Canadian Siberian Expeditionary Force

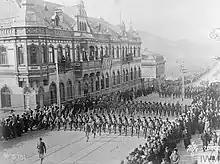
In Vladivostok, CSEF marches in the peace parade celebrating the WWI Armistice

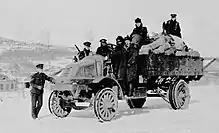
Canadian Siberian Expeditionary Force ride in a truck near Vladivostok, Jan–May 1919

The Canadian Siberian Expeditionary Force (also referred to as the Canadian Expeditionary Force (Siberia) or simply the C.S.E.F.) was a Canadian military force sent to Vladivostok, Russia, during the Russian Revolution to bolster the allied presence, oppose the Bolshevik Revolution and attempt to keep Russia in the fight against Germany. Composed of 4,192 soldiers and authorized in August 1918, the force returned to Canada between April and June 1919. The force was commanded by Major General James H. Elmsley. During this time, the C.S.E.F. saw little fighting, with fewer than 100 troops proceeding "up country" to Omsk, to serve as administrative staff for 1,500 British troops aiding the anti-Bolshevik White Russian government of Admiral Alexander Kolchak. Most Canadians remained in Vladivostok, undertaking routine drill and policing duties in the volatile port city.